Moorcroft

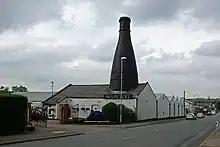
Moorcroft Pottery

Walter Moorcroft retired as the director of design in 1987, but continued to contribute until his last design, 'Rock of Ages', was launched in 1999. In 1993, 24-year-old Rachel Bishop joined the company as its senior designer. By claiming the original establishment of the Macintyre studio under William Moorcroft in 1897 as its own founding date, in 1997 Moorcroft celebrated its centenary. During 1998 it established a new Moorcroft Design Studio and employed several designers to extend the range of its products.